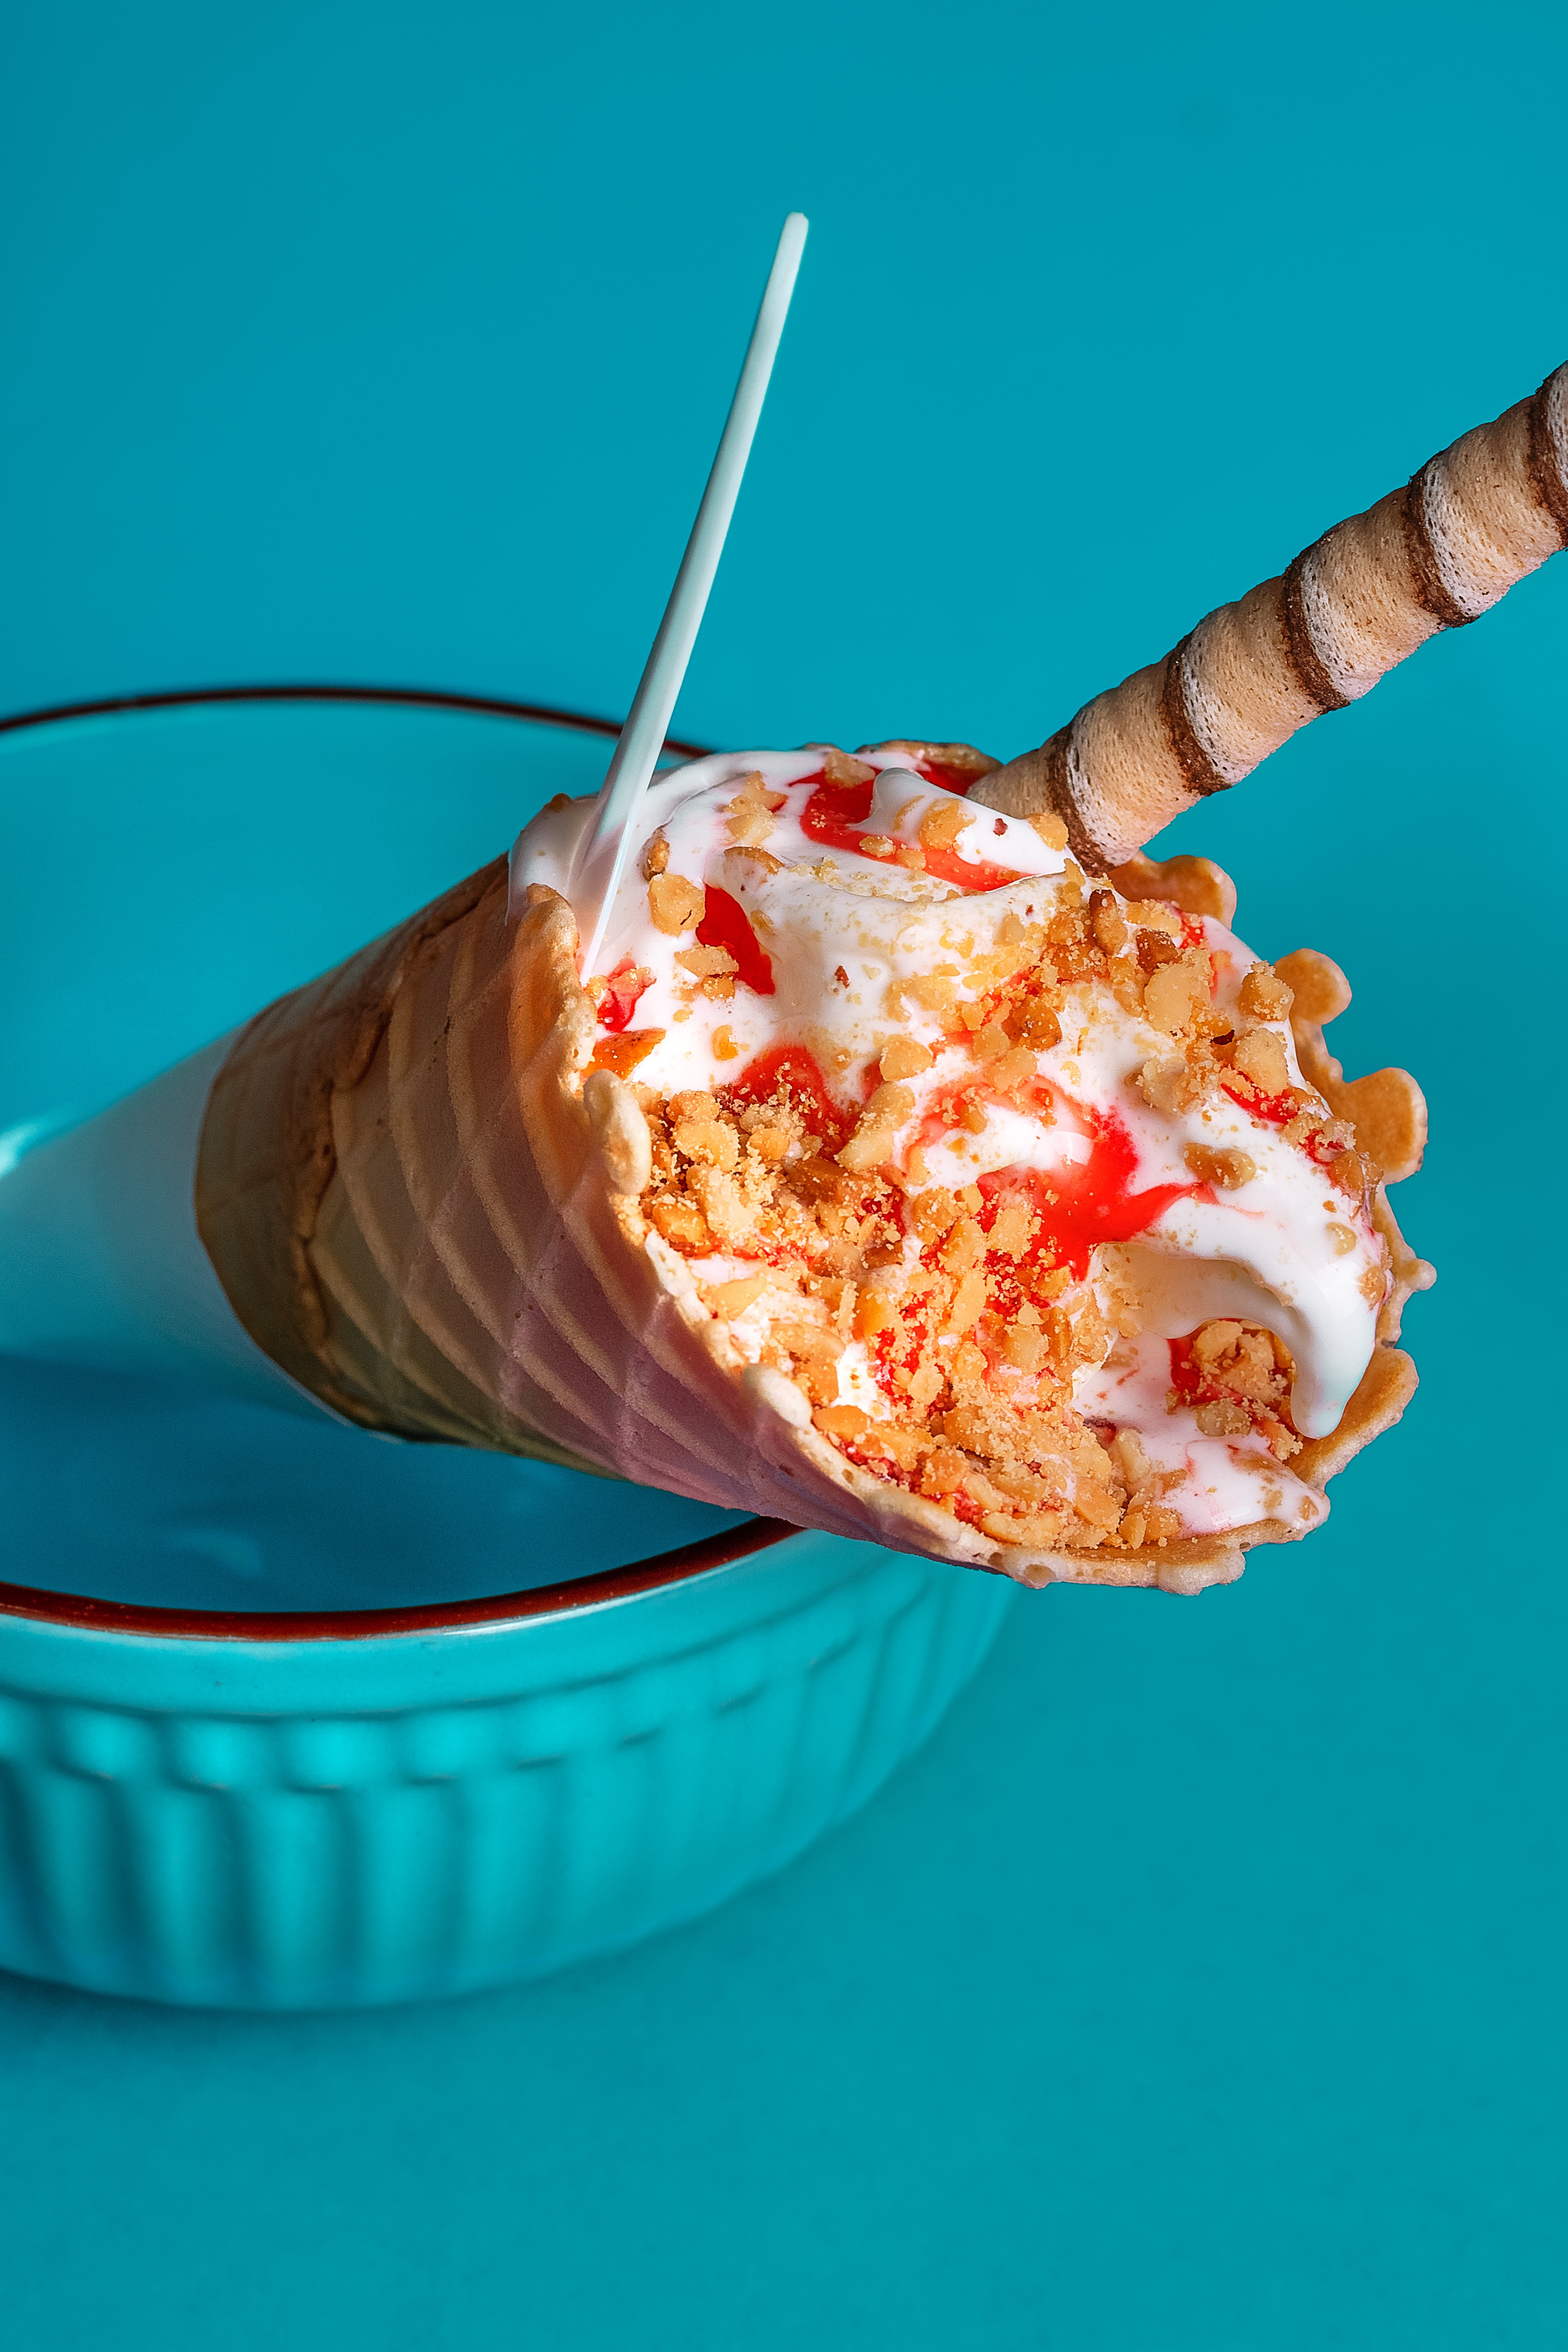
food, ingredient, fast food, cuisine, dish, musical instrument, frozen dessert, ice cream, liquid, chocolate ice cream, gelato, junk food, dessert, sweetness, drinking straw, baked goods, ice cream cone, fashion accessory, cone, electric blue, natural foods, finger food, icing, recipe, illustration, confectionery, dairy, kitchen utensil, peach, american food, dondurma, comfort food, still life photography